Northampton (UK Parliament constituency)

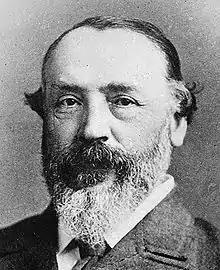
Labouchère

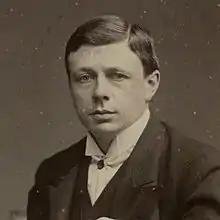
Paul

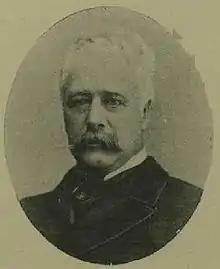
Shipman

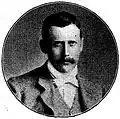
McCurdy

A General Election was due to take place by the end of 1915. By the summer of 1914, the following candidates had been adopted to contest that election. Due to the outbreak of war, the election never took place.